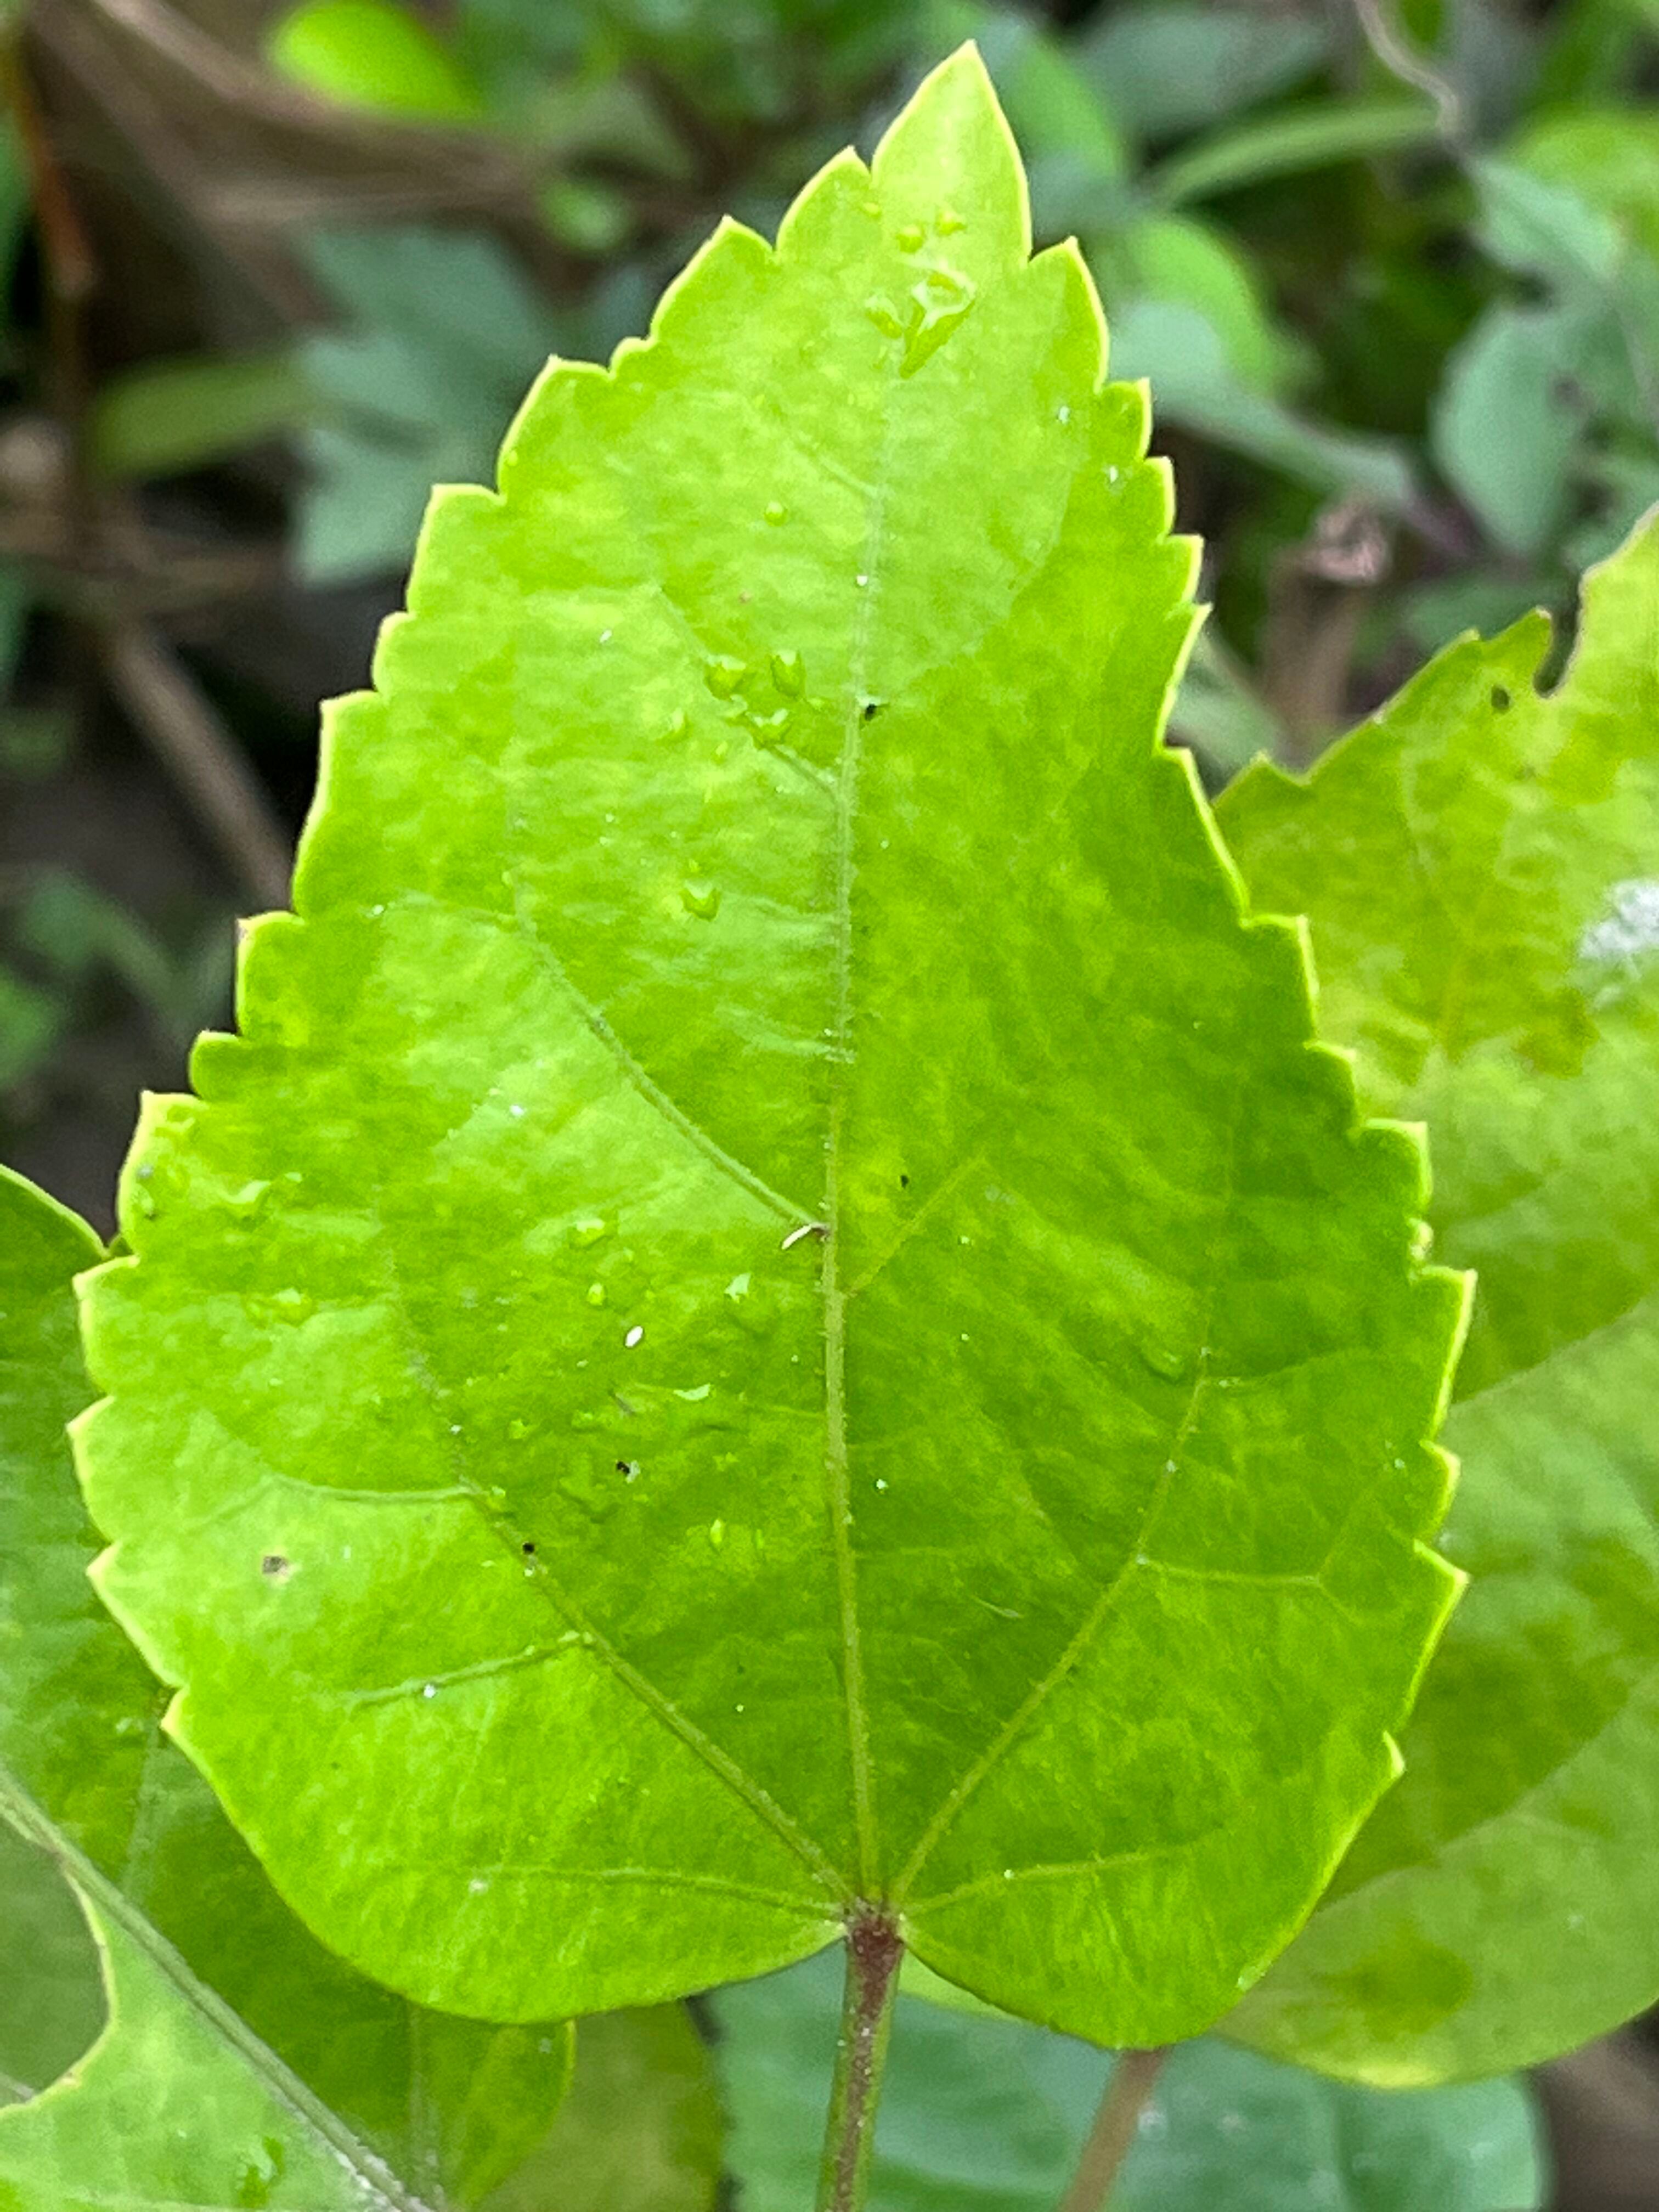
Plant species: hibiscus-rosa-sinensis